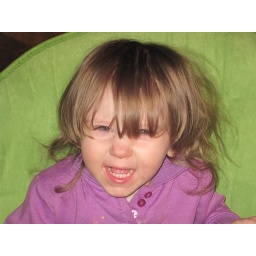
Winter in her big girl chair